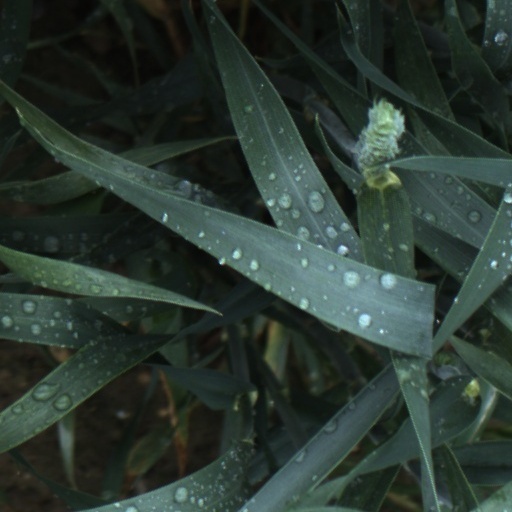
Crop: wheat